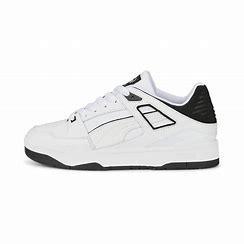
Brand: Puma
Model: Slipstream